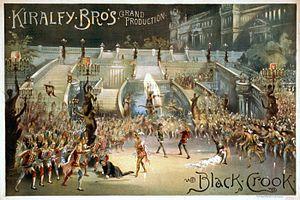
La comédie musicale est un genre théâtral, mêlant comédie, chant, danse et les claquettes. Apparue au tout début du XXᵉ siècle, elle se situe dans la lignée du mariage du théâtre et de la musique classique qui avait donné naissance aux siècles précédents au ballet, à l'opéra, à l'opéra-bouffe et à l'opérette. Elle s'est particulièrement développée aux États-Unis, se dissociant à partir des années 1910 du genre classique par l'intégration de musiques « nouvelles » comme le jazz. De fait, le terme évoque de nos jours principalement les États-Unis et plus spécialement Broadway.
La comédie est un genre littéraire, théâtral, cinématographique et télévisuel fonctionnant sur le registre de l'humour. Née dans l'Antiquité grecque, elle est devenue un genre littéraire qui s'est épanoui de manière diversifiée en fonction des époques. Avant Molière, elle était dévalorisée comparée à la tragédie.
The Black Crook, que l'on pourrait traduire par L'Escroc Noir, est une comédie musicale en deux actes créée en 1866 par Charles M. Barras. Selon la notion moderne de livret, il s'agit pour certains historiens de la première comédie musicale.
août : George Leybourne crée la chanson Champagne Charlie sur une musique d'Alfred Lee, au Princess' Concert Hall à Leeds.
Le burlesque américain est un genre de spectacle de variété, adapté aux États-Unis, au XIXᵉ siècle. Dérivés d'éléments du burlesque victorien, du music-hall et des minstrel shows, les spectacles burlesques américains deviennent populaires, à la fin des années 1860 et évoluent lentement pour mettre en scène la comédie grivoise et la nudité féminine. Au début des années 1930, l'élément striptease du burlesque éclipse la comédie et soumet le burlesque à une législation locale étendue. Le burlesque perd progressivement de sa popularité, à partir des années 1940. Un certain nombre de producteurs cherchent à capitaliser sur la nostalgie du divertissement en essayant de recréer l'esprit du burlesque, dans les films hollywoodiens, des années 1930 aux années 1960. Depuis les années 1990, ce format connaît un regain d'intérêt, avec le new burlesque.